Kidney

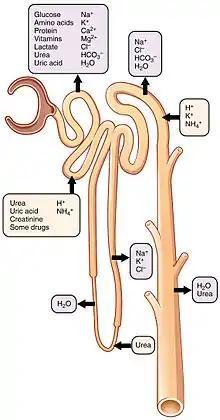
Secretion and reabsorption of various substances throughout the nephron

Reabsorption is the transport of molecules from this ultrafiltrate and into the peritubular capillary network that surrounds the nephron tubules. It is accomplished via selective receptors on the luminal cell membrane. Water is 55% reabsorbed in the proximal tubule. Glucose at normal plasma levels is completely reabsorbed in the proximal tubule. The mechanism for this is the Na/glucose cotransporter. A plasma level of 350 mg/dL will fully saturate the transporters and glucose will be lost in the urine. A plasma glucose level of approximately 160 is sufficient to allow glucosuria, which is an important clinical clue to diabetes mellitus.